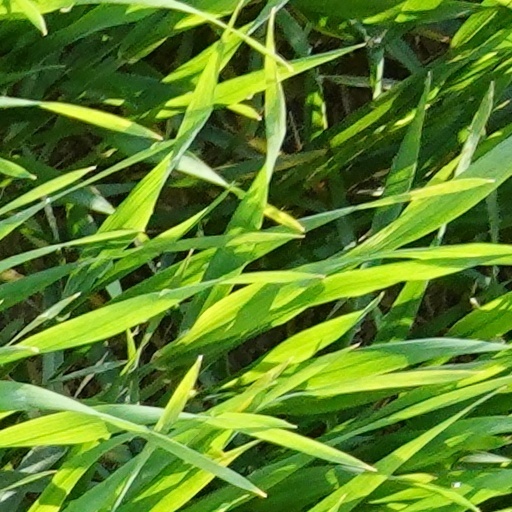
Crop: wheat